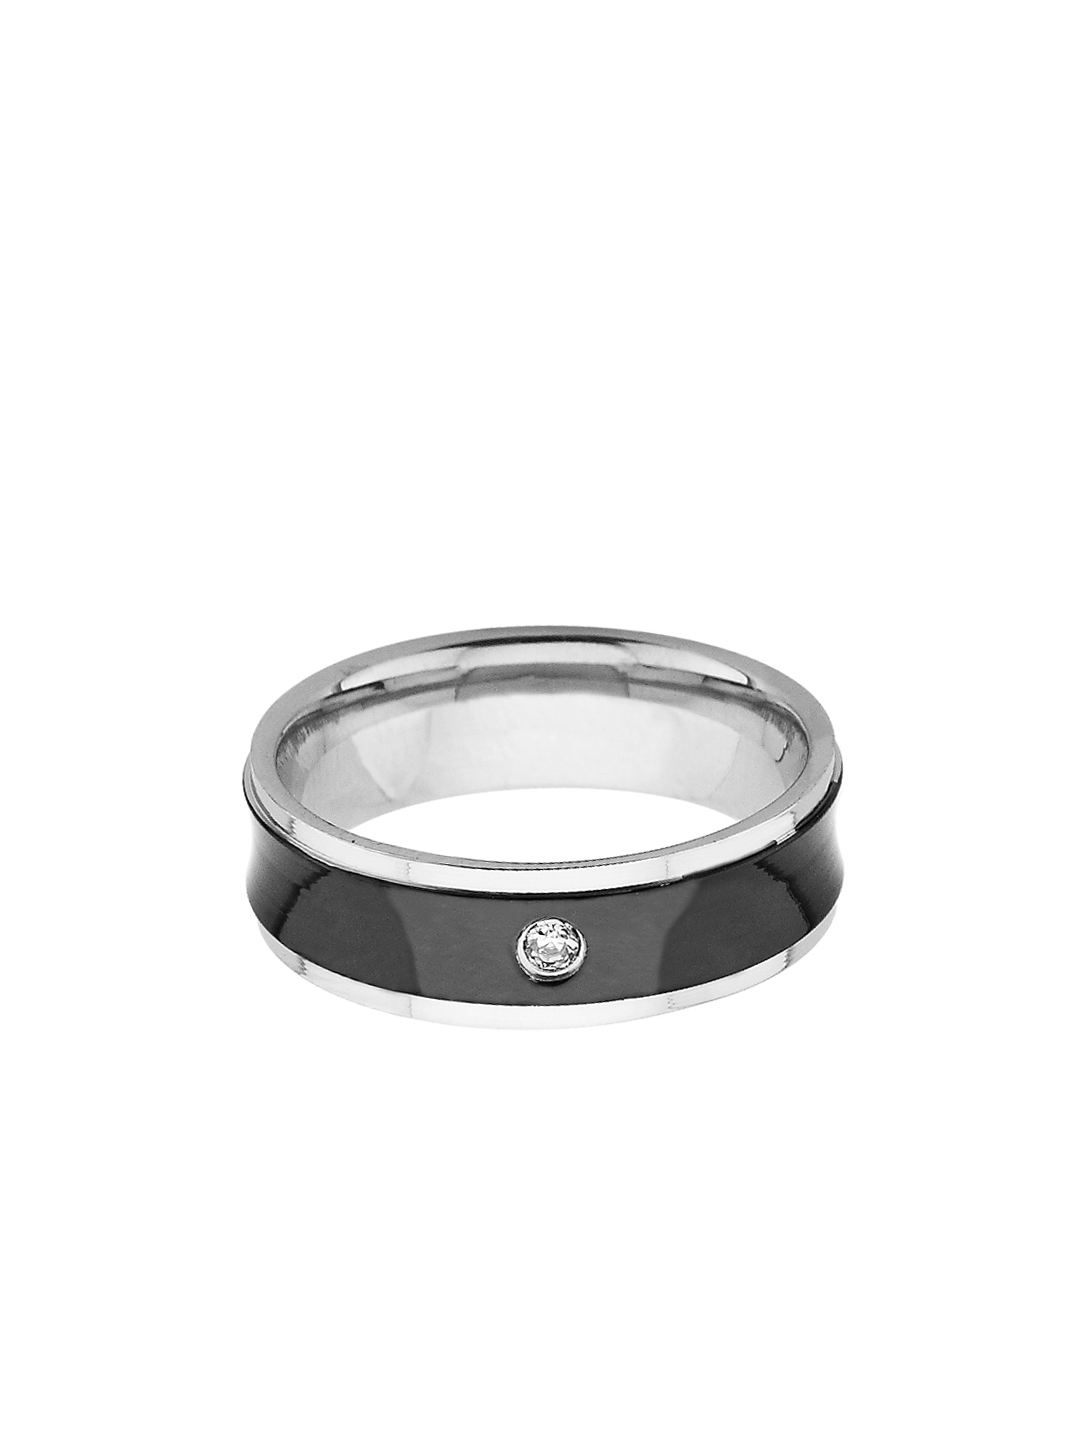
Revv Men Steel Ring
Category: Accessories / Jewellery / Ring
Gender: Men
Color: Steel
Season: Summer 2013
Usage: Casual